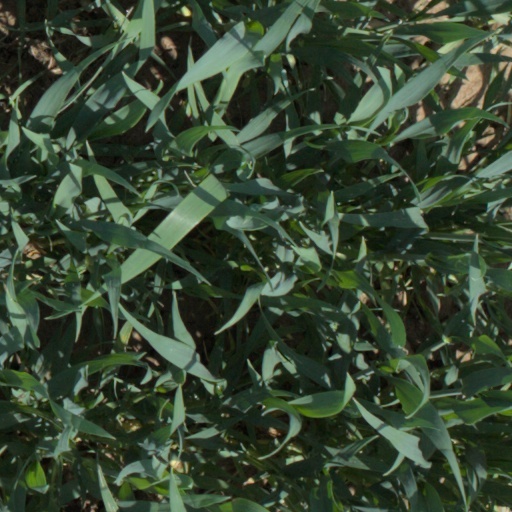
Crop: wheat